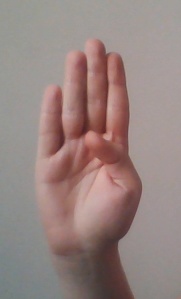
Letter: kaaf